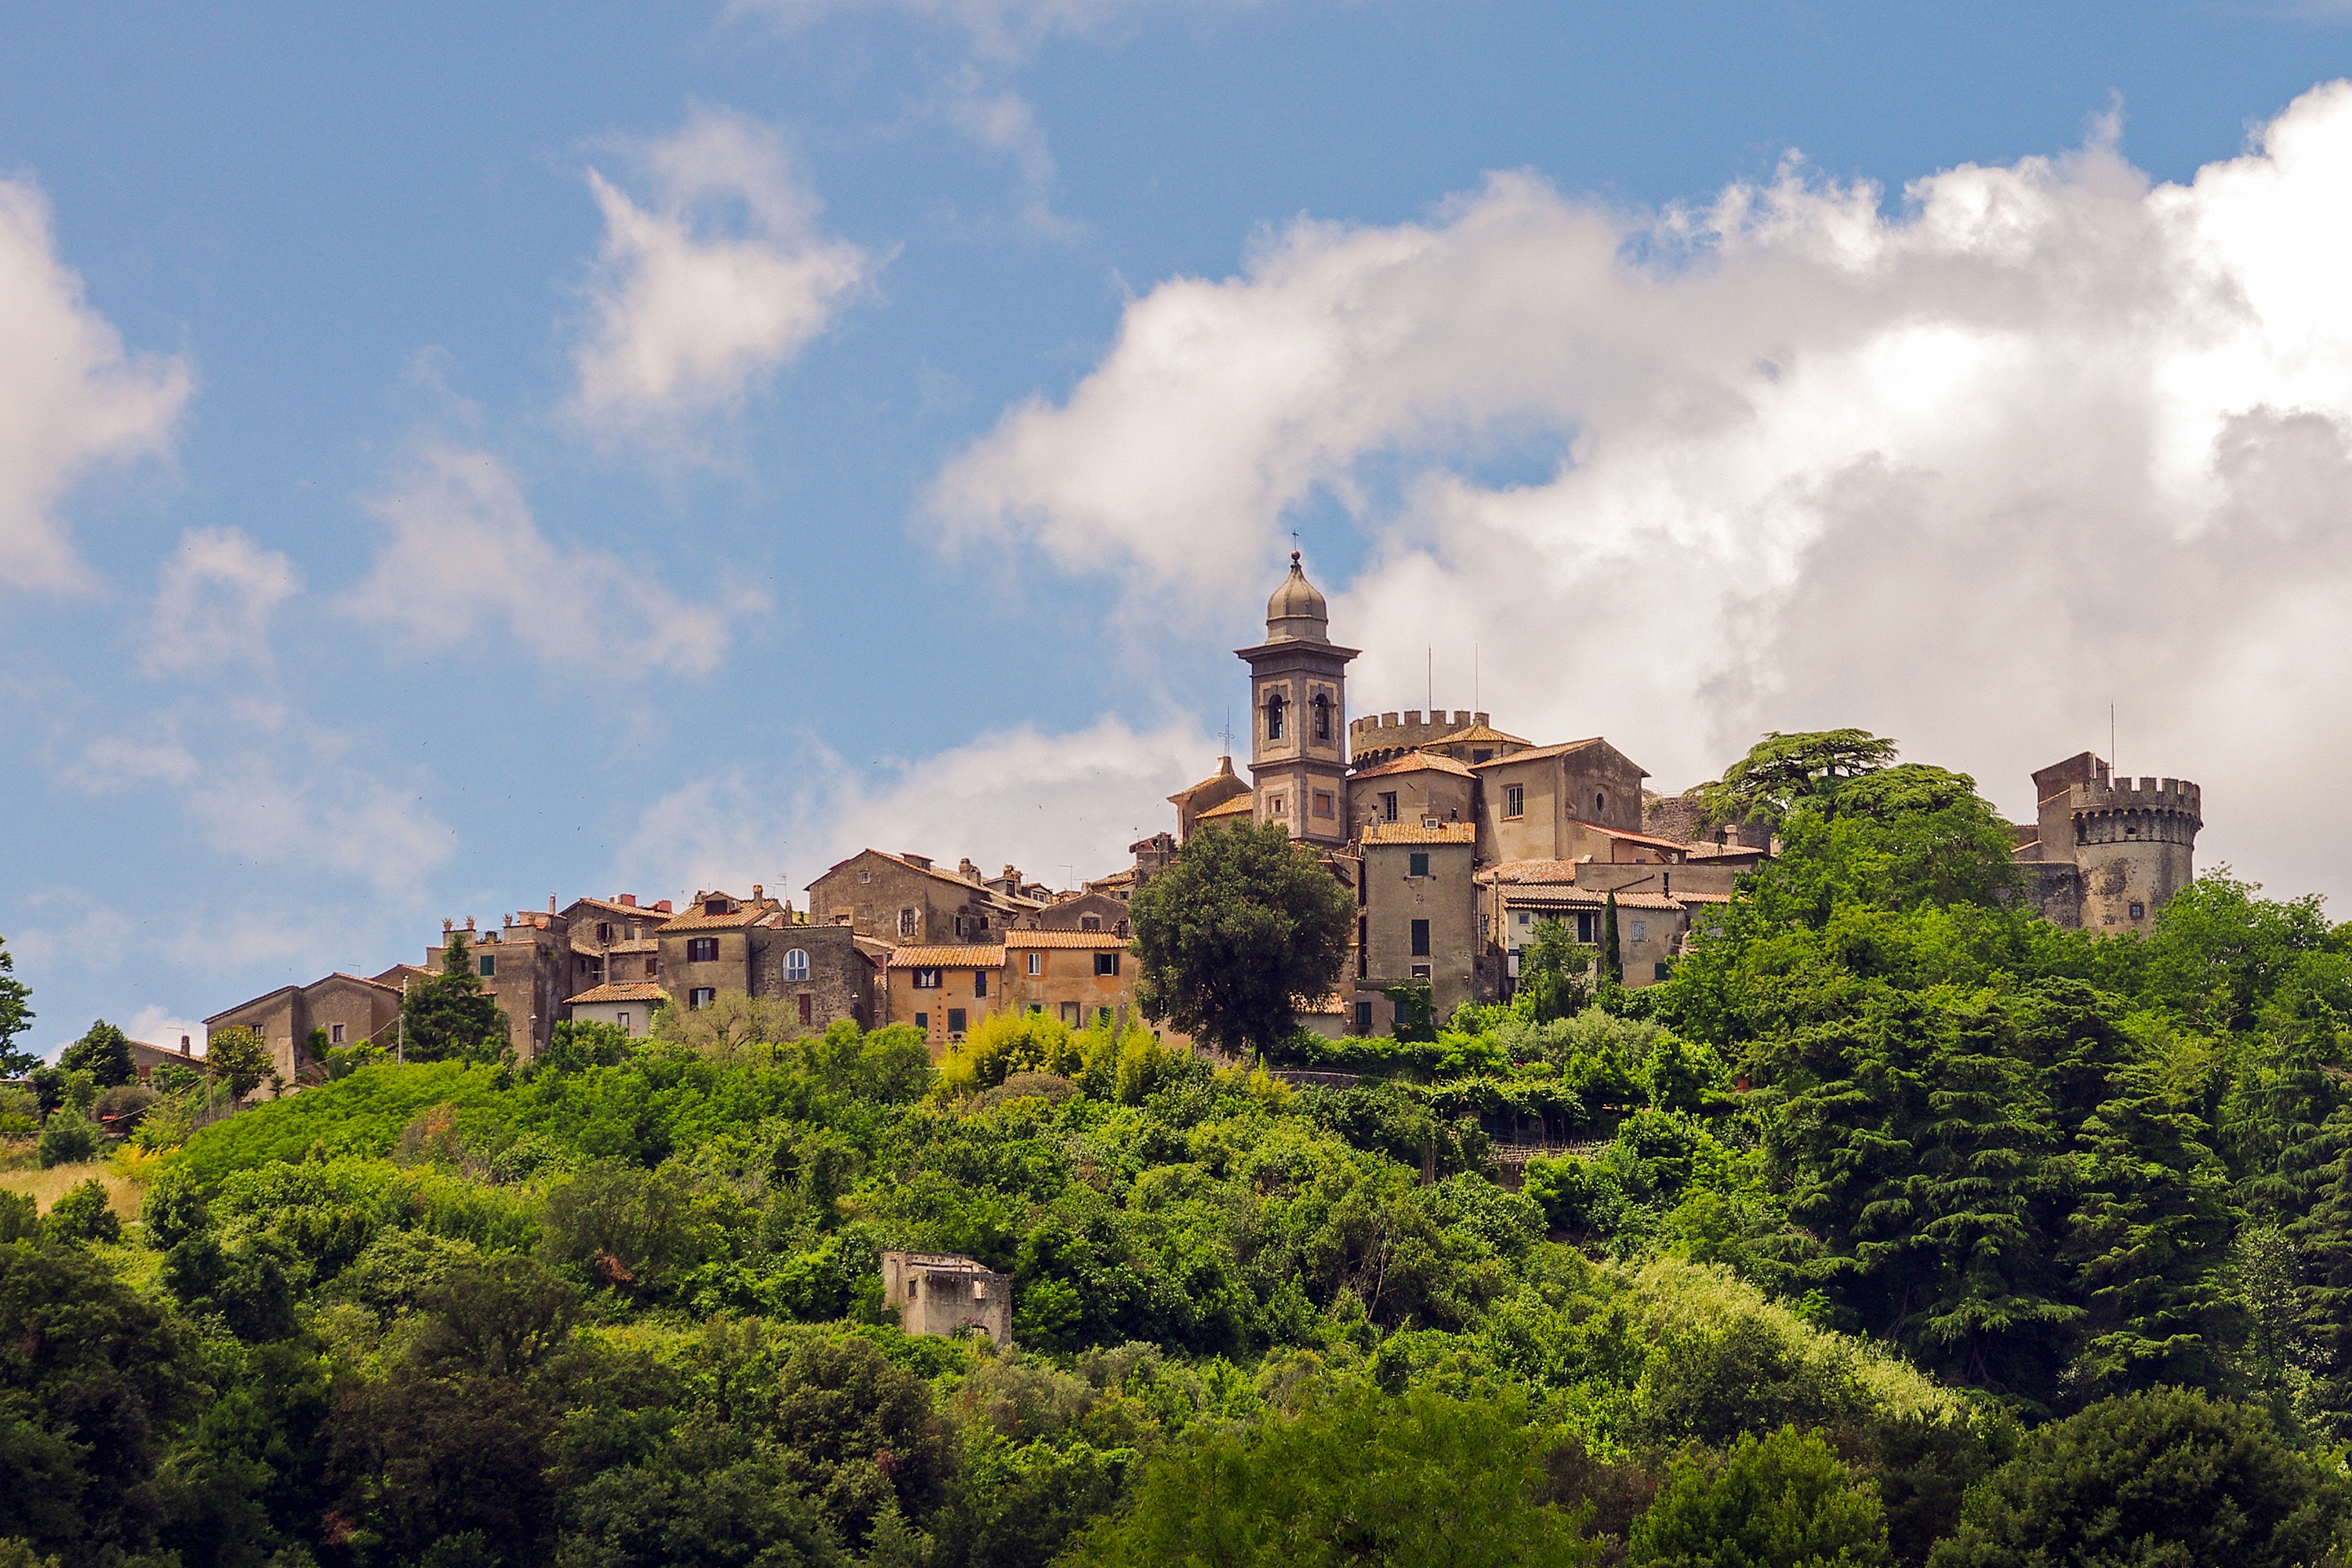
landscape, tree, cloud, sky, hill, flower, town, chateau, city, cityscape, panorama, village, castle, landmark, italy, fortification, tourism, rome, ruins, monastery, rural area, historic village, bracciano, human settlement